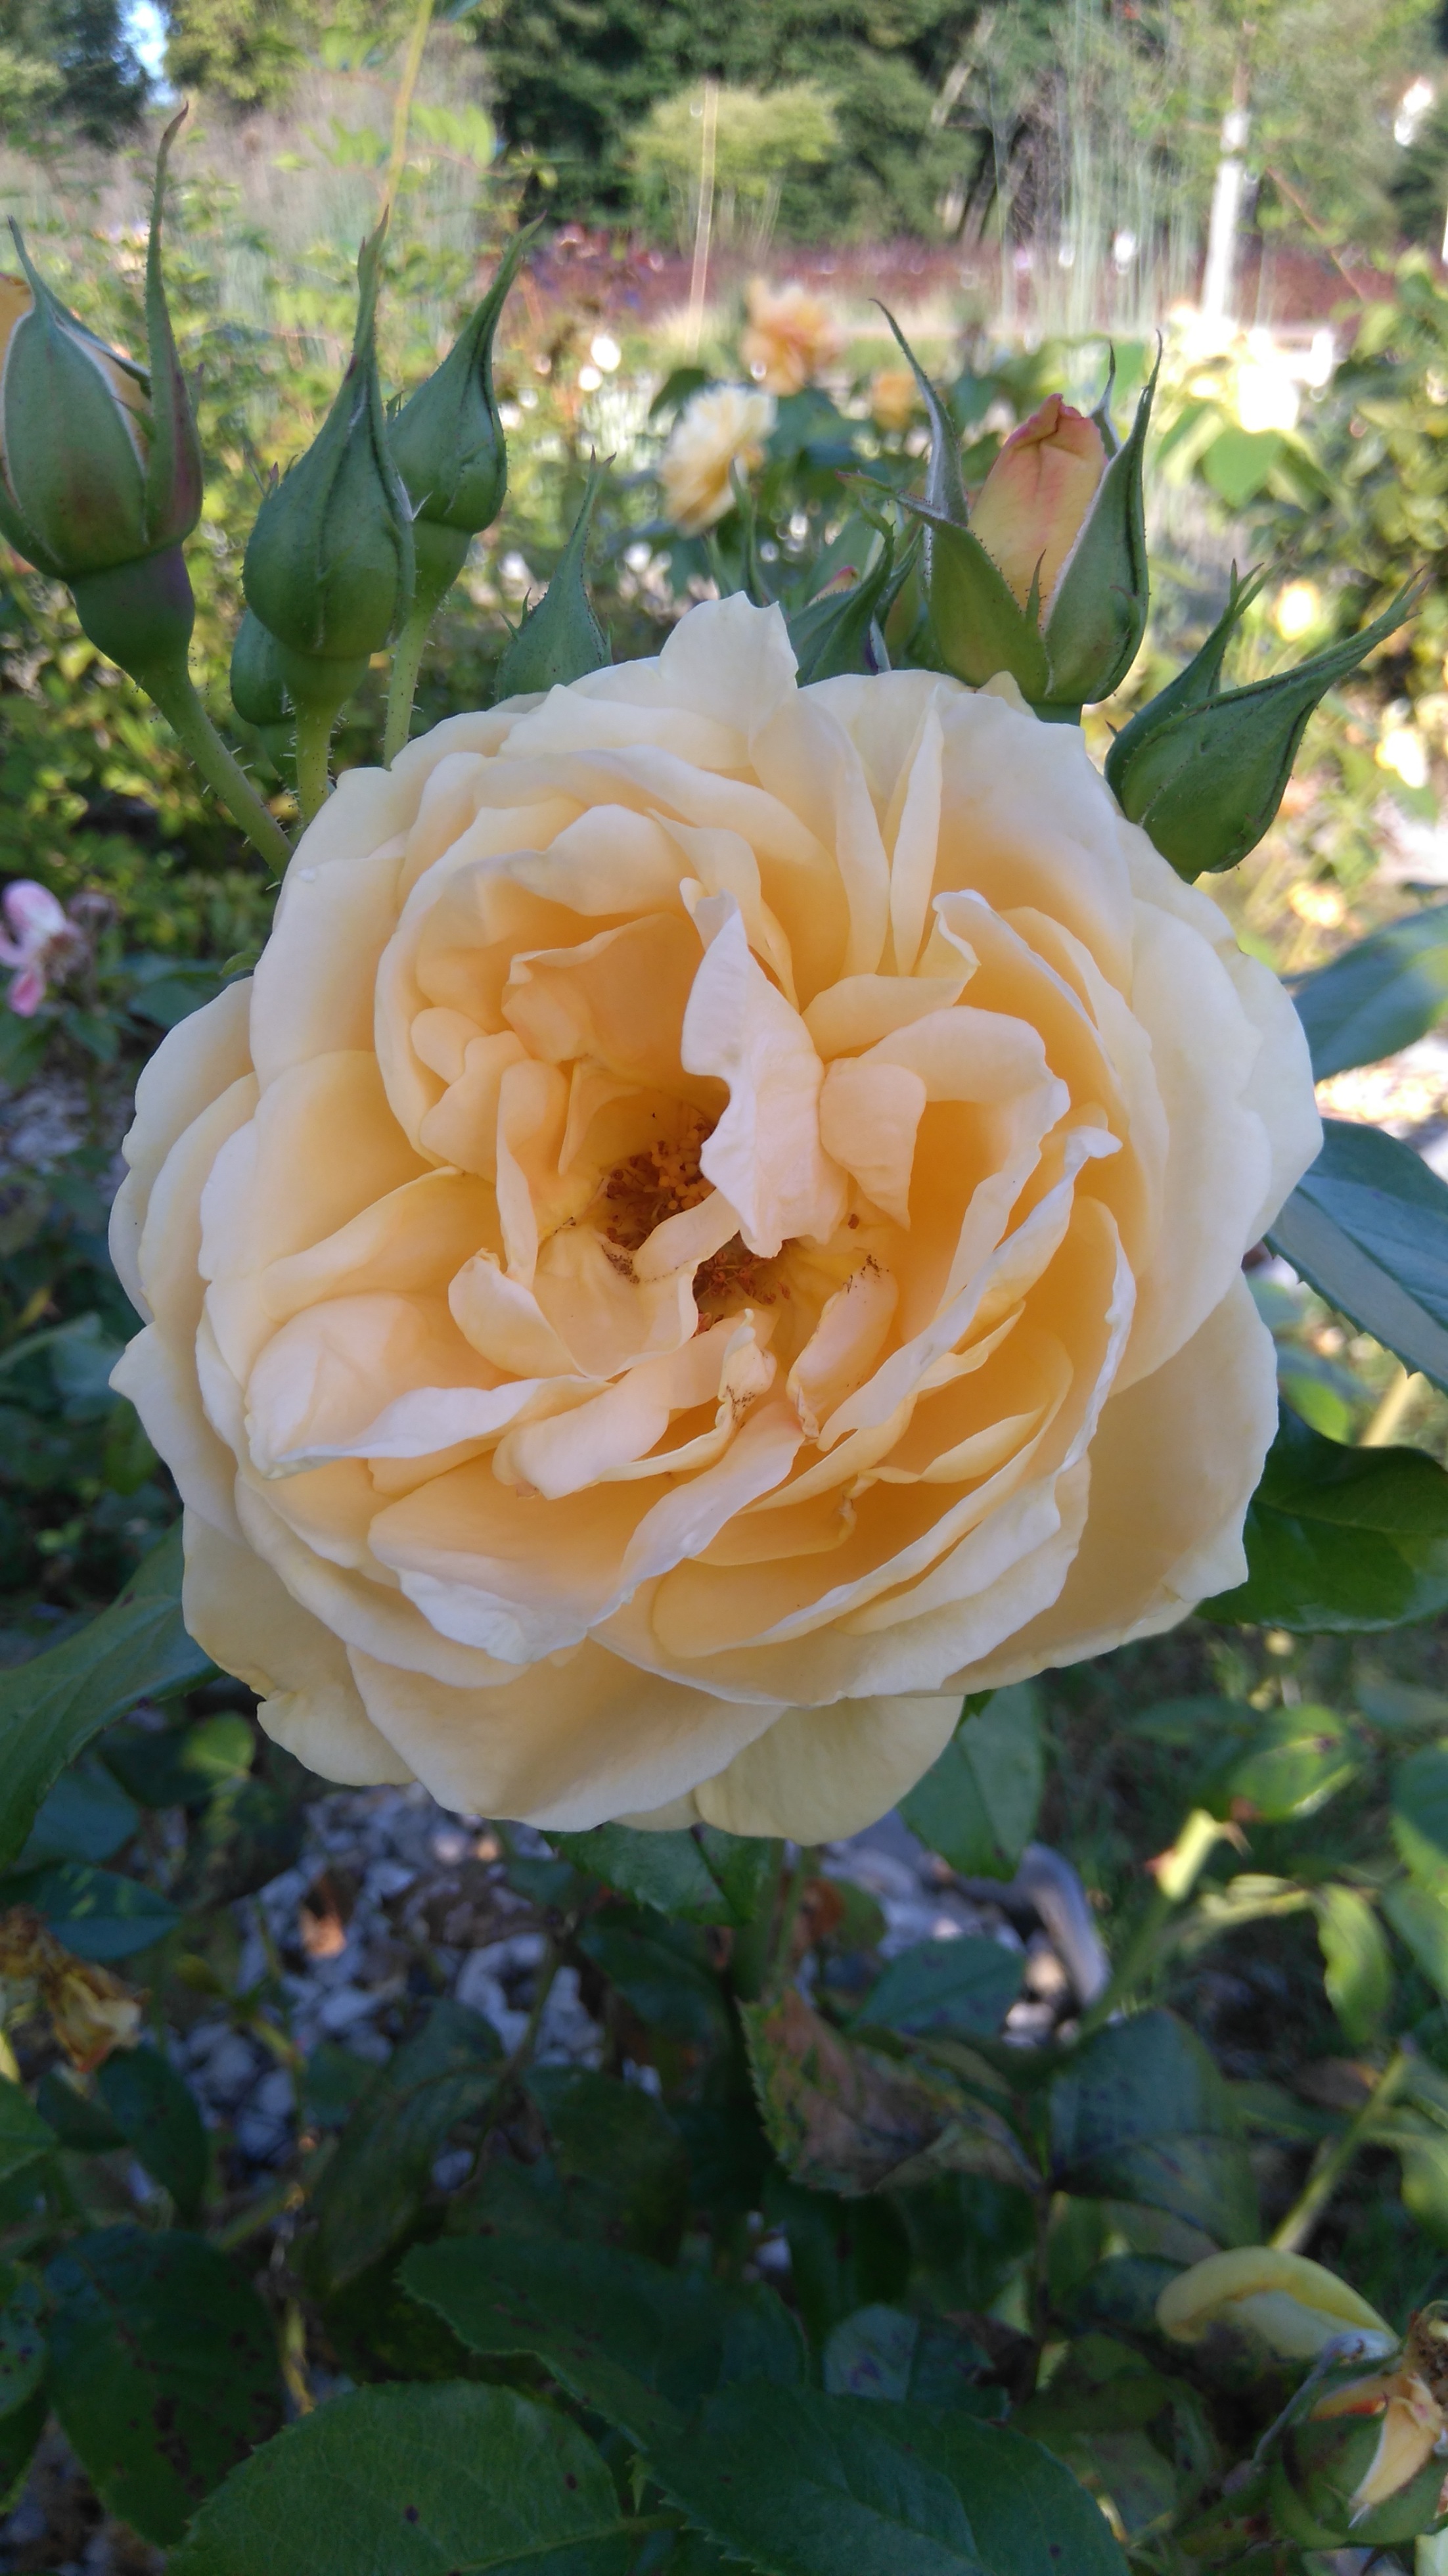
plant, flower, petal, rose, floribunda, flowering plant, garden roses, rose family, land plant, rosa centifolia, rose order